Aircraft diesel engine

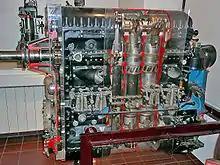
Jumo 205 opposed-piston engine, sectioned

Entering service in the early 1930s, the two-stroke Junkers Jumo 205 opposed-piston engine was much more widely used than previous aero diesels. It was moderately successful in its use in the Blohm & Voss Ha 139 and even more so in airship use. In Britain Napier & Son license-built the larger Junkers Jumo 204 as the Napier Culverin, but it did not see production use in this form. A Daimler-Benz diesel engine was also used in Zeppelins, including the ill-fated LZ 129 Hindenburg. This engine proved unsuitable in military applications and subsequent German aircraft engine development concentrated on gasoline and jet engines.